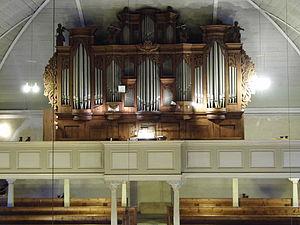
Wilhelm Carl Friedrich Sauer, né le 23 mars 1831, et mort le 9 avril 1916, est un facteur d'orgue allemand. Célèbre constructeur d'orgue de la période romantique, Sauer construisit avec son entreprise W. Sauer Orgelbau, plus de 1 100 orgues au cours de sa vie ; figurent parmi celles-ci les orgues de la Cathédrale Saint-Pierre de Brême, de l'Église Saint-Thomas de Leipzig, et de la Cathédrale de Berlin, considéré comme " son dernier grand chef-d'œuvre ".